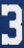
Number: 3